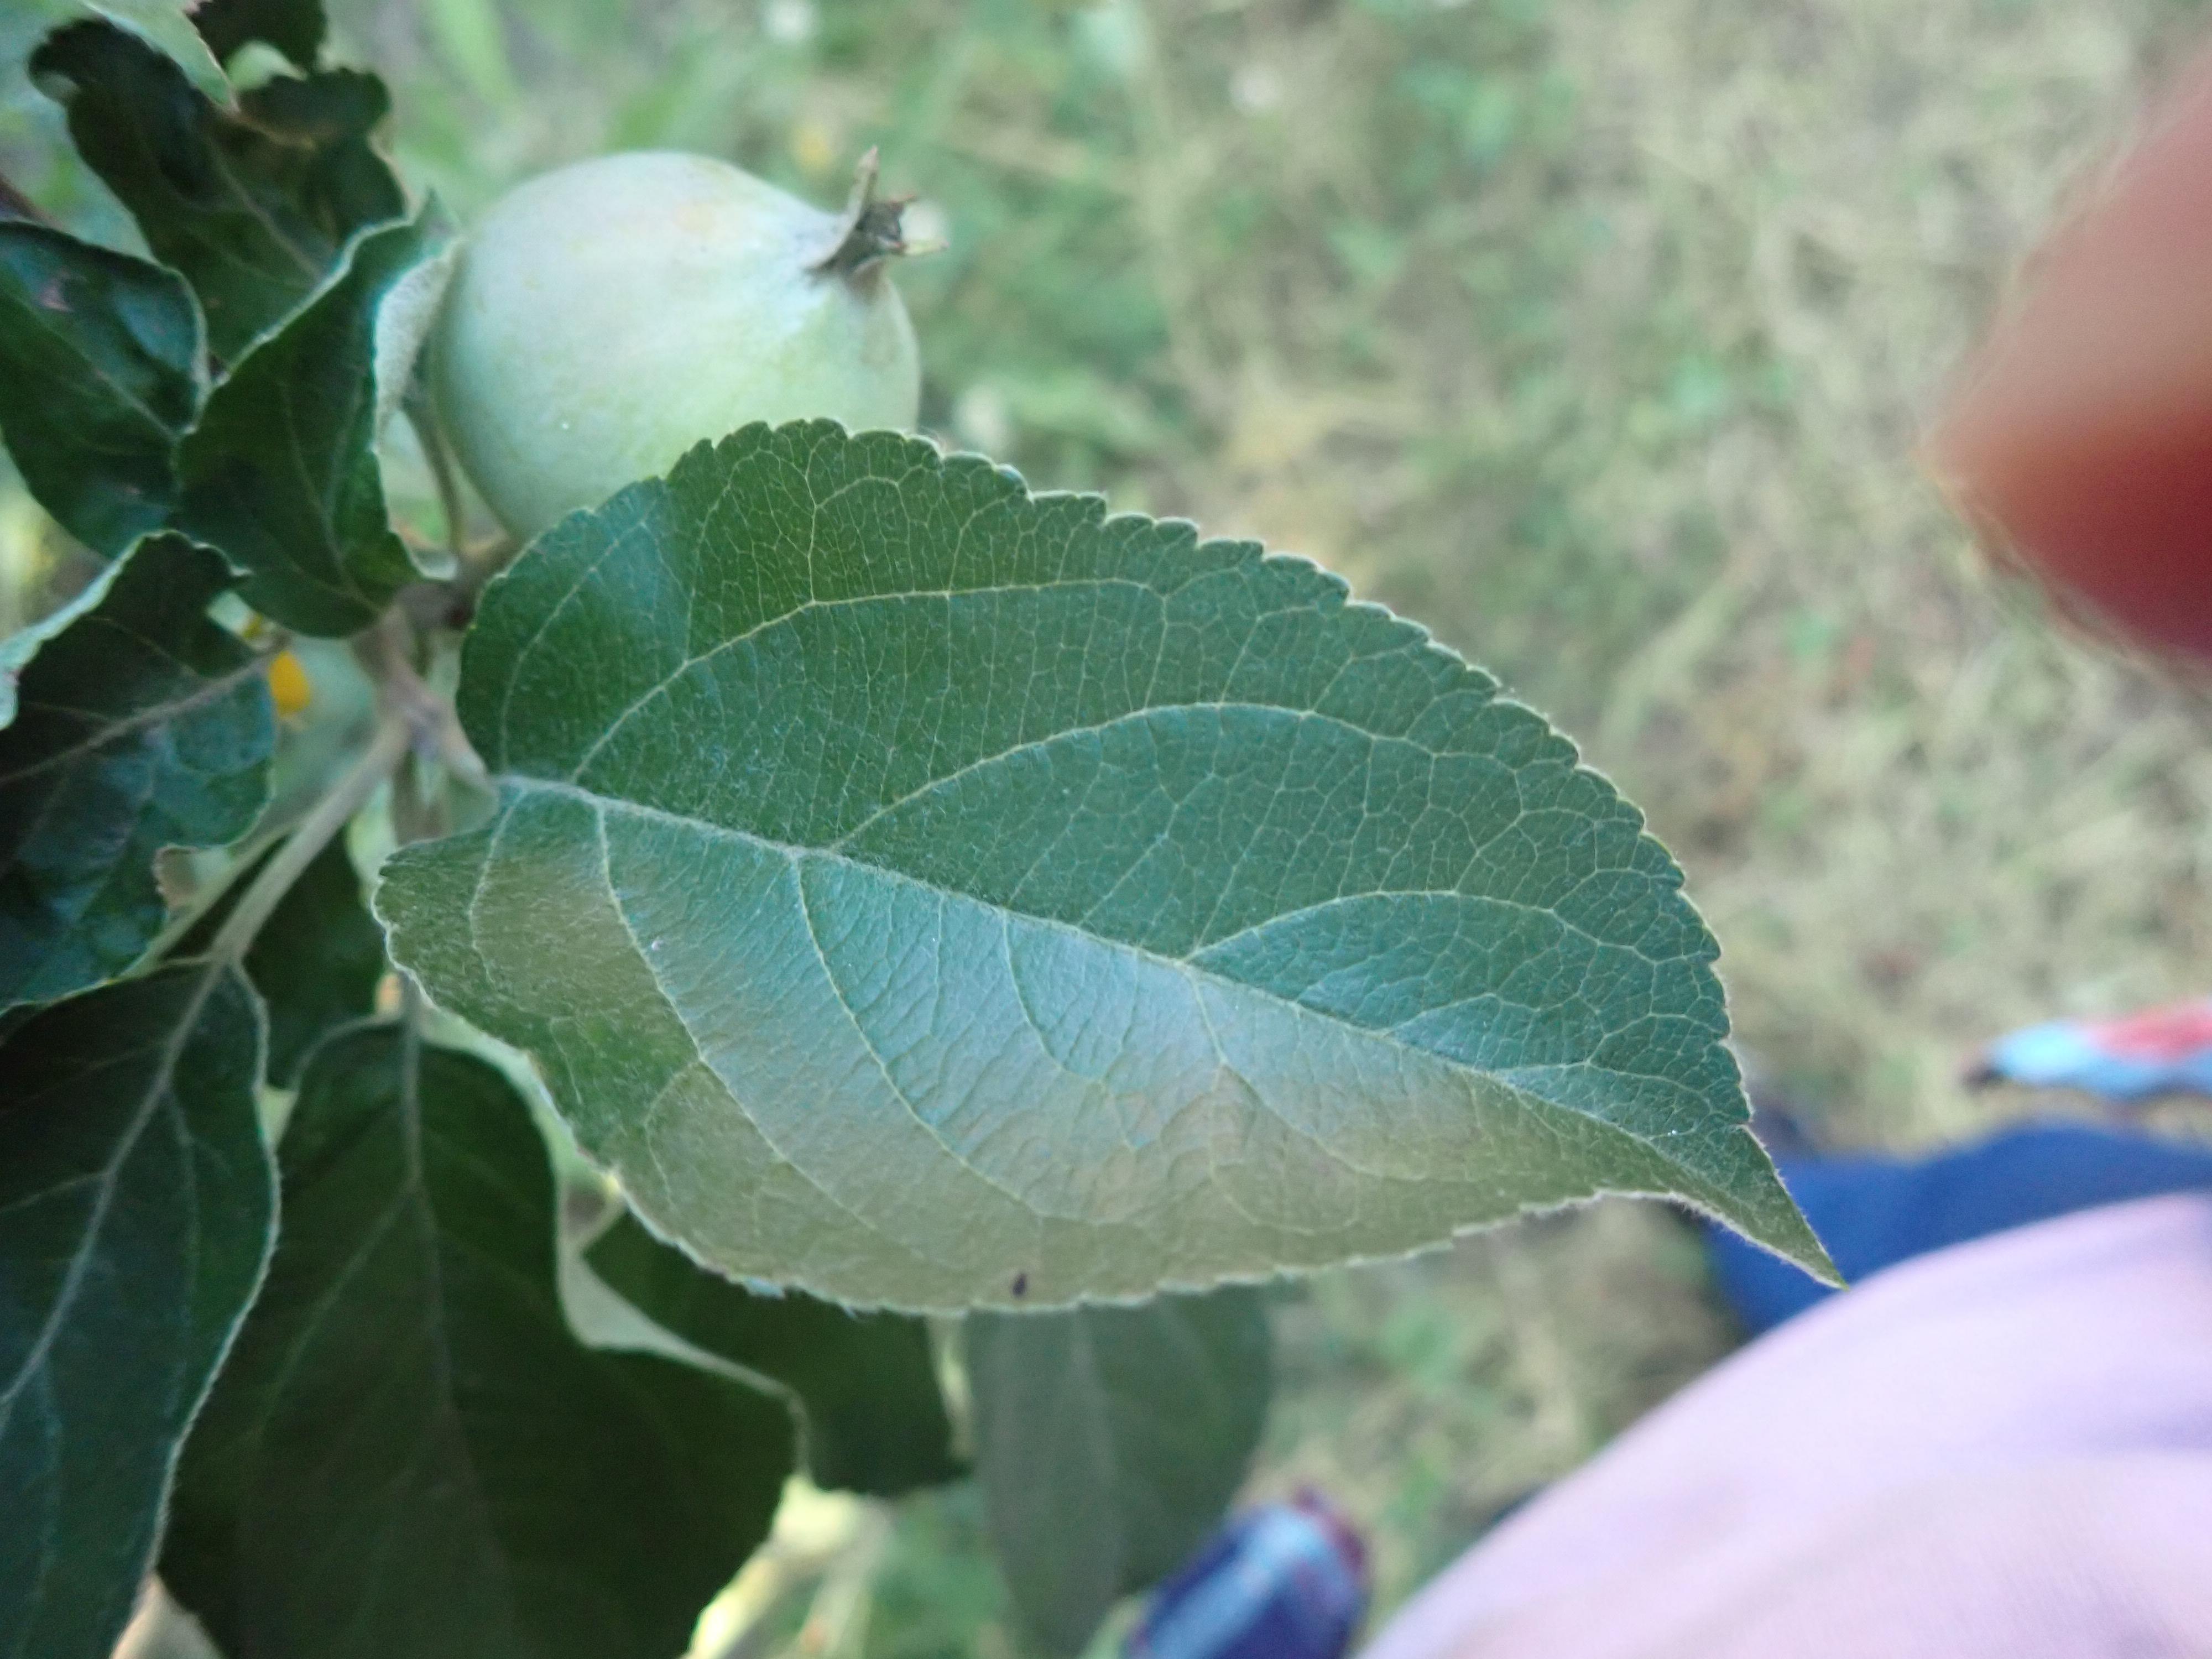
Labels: healthy